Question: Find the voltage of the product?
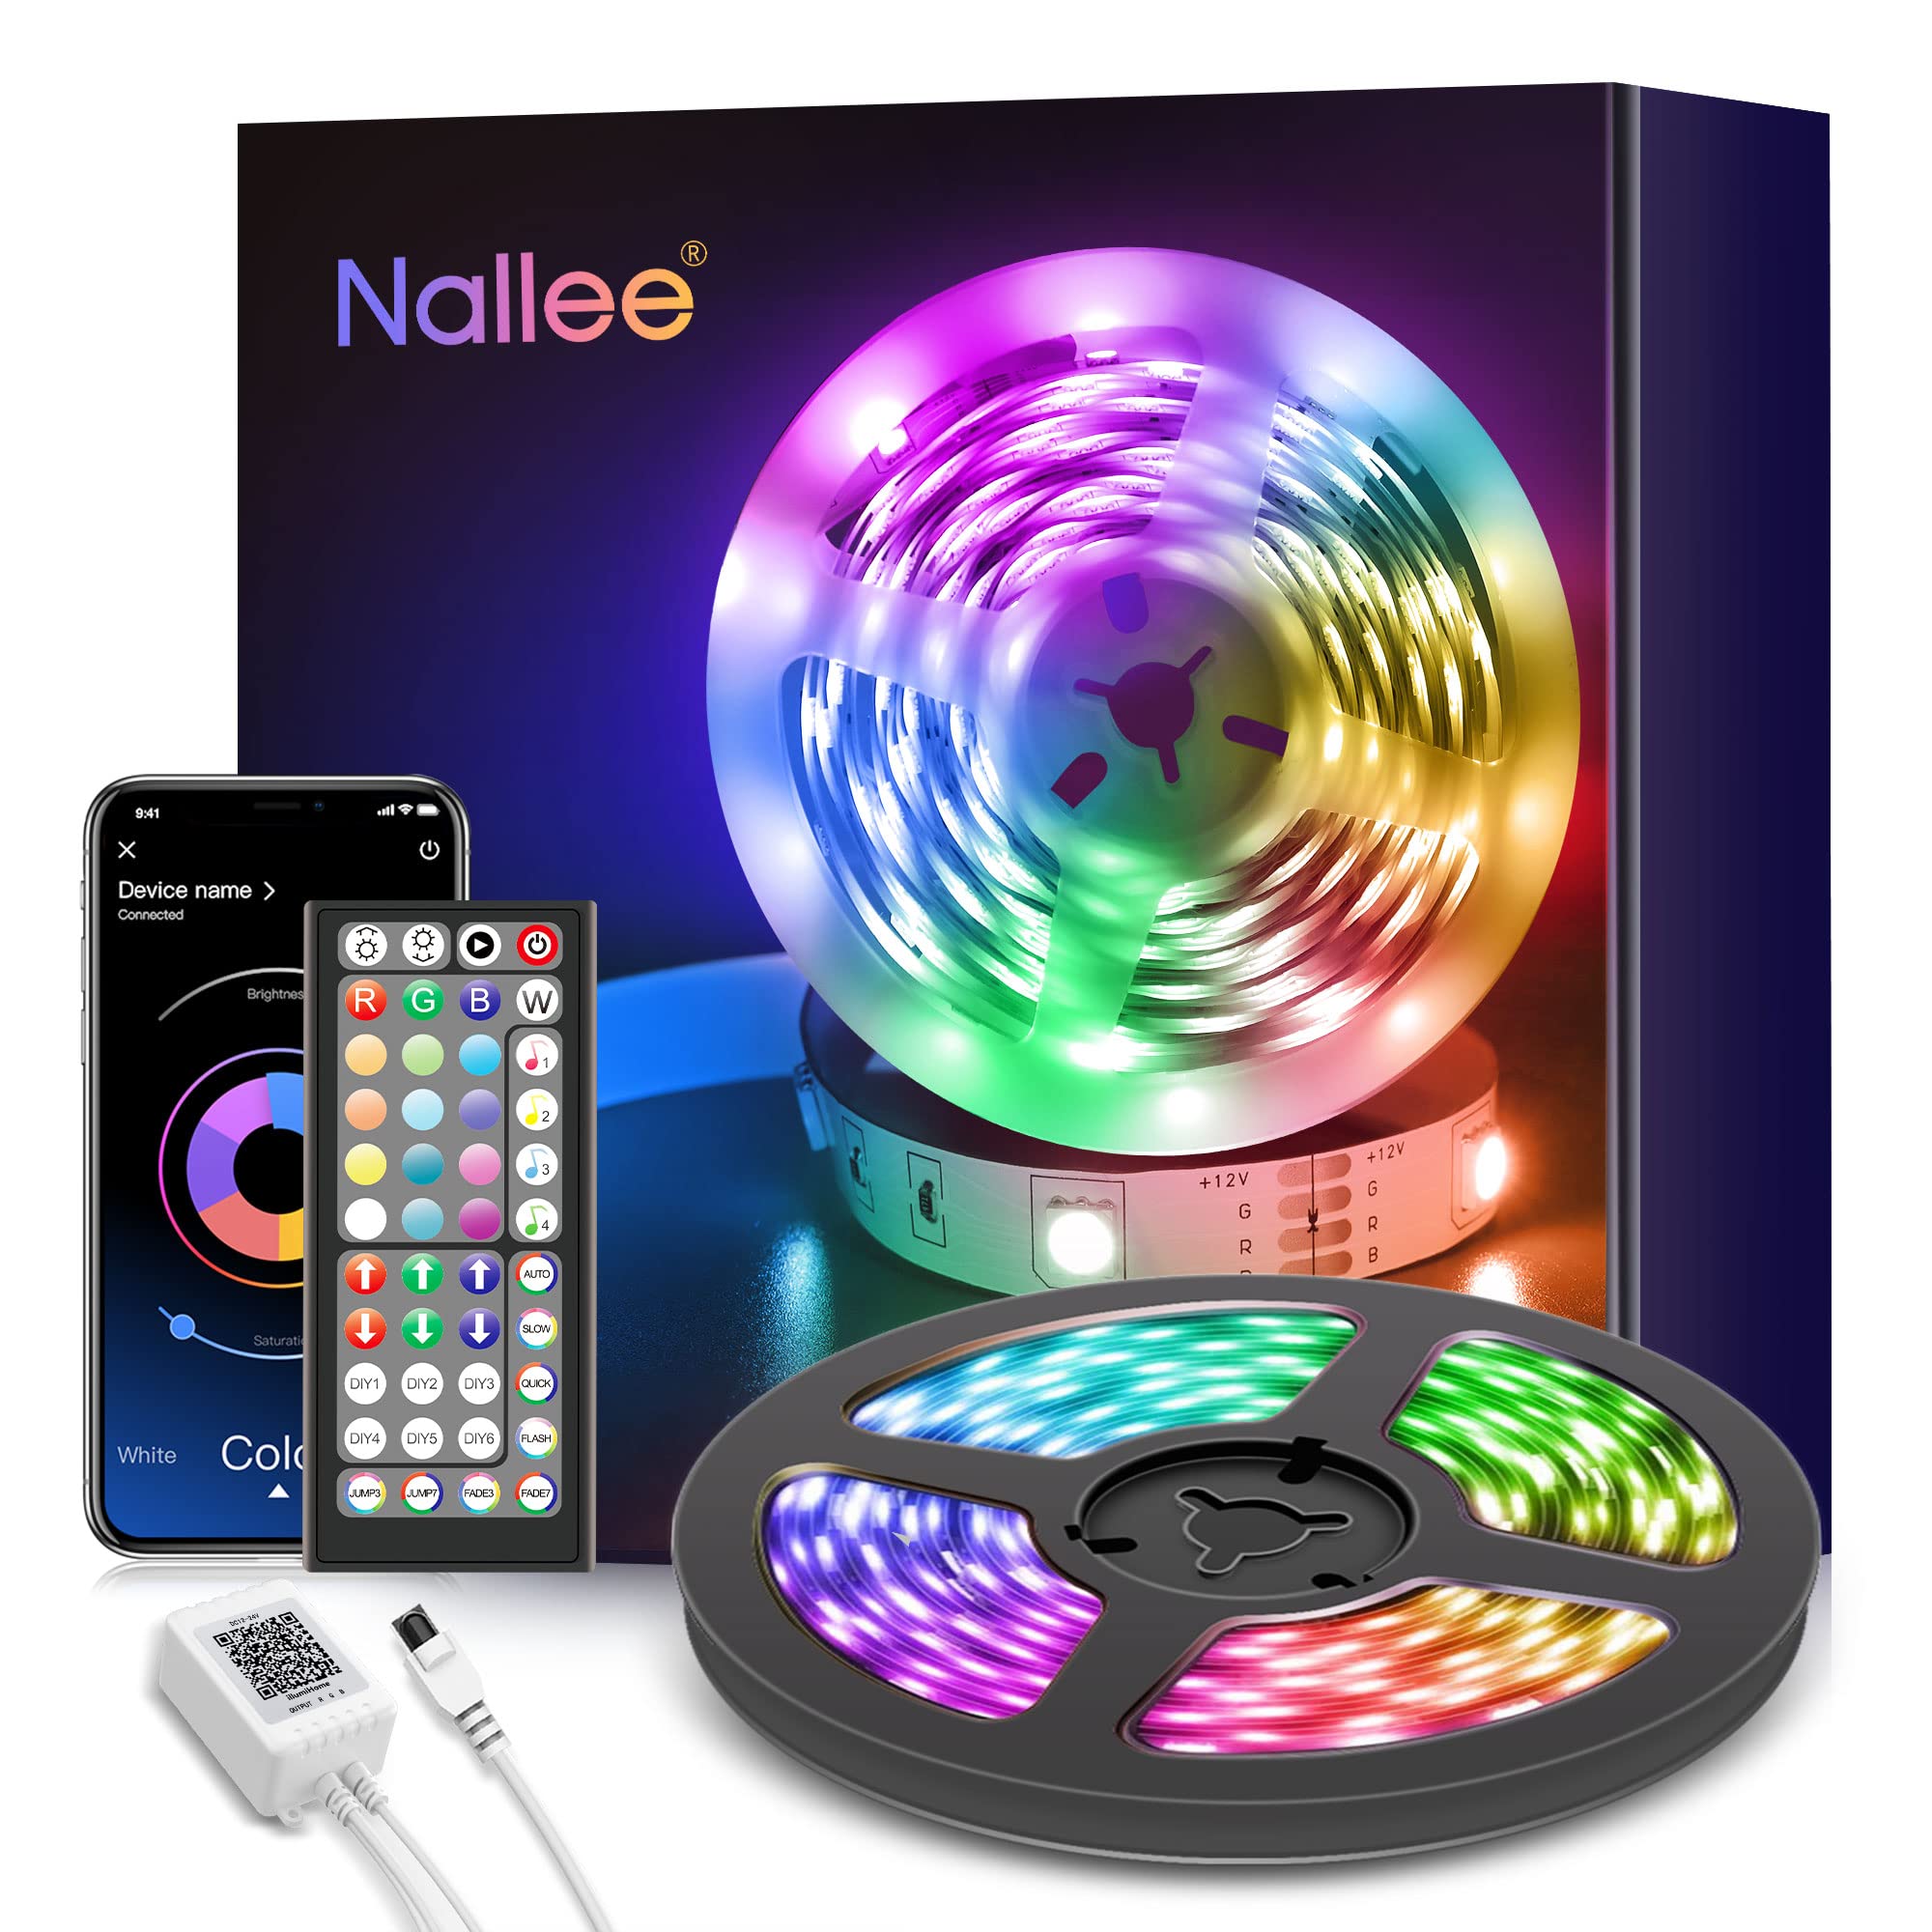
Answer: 12.0 volt